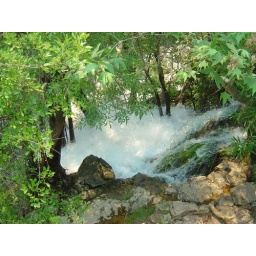
water rushing over the side of rock